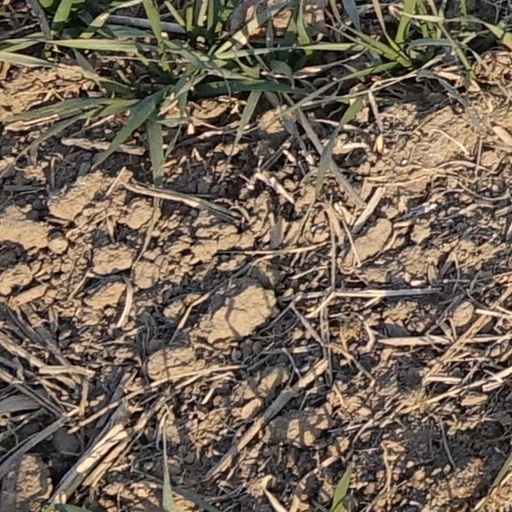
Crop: wheat